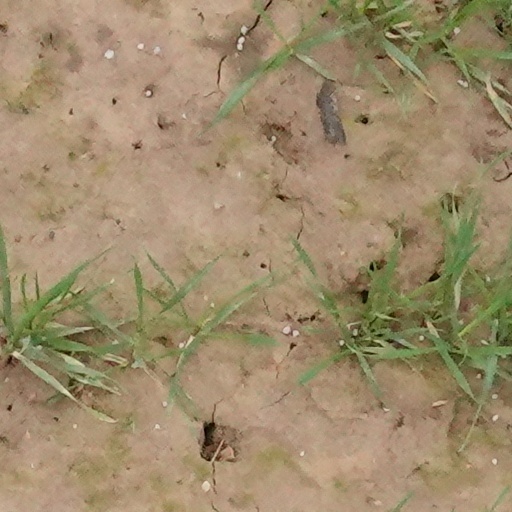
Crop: wheat